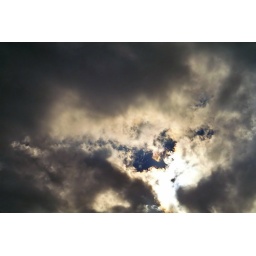
wonderful clouds in the sky above my bible school